St. Joseph's Catholic Church (Pensacola)

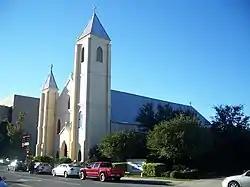

St. Joseph Catholic Church (also known as the St. Joseph's Church Buildings or the St. Joseph's Complex) is a historic Black Catholic parish in Pensacola, Florida. On July 10, 1979, it was added to the U.S. National Register of Historic Places.